St. Mary's Catholic Church (Kaukauna, Wisconsin)

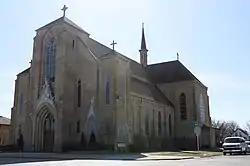
St. Mary's Catholic Church

St. Mary's Catholic Church is a Roman Catholic church in Kaukauna, Wisconsin. It was added to the National Register of Historic Places in 1984 for its significance in architecture and community planning and development.